Reggie Wayne

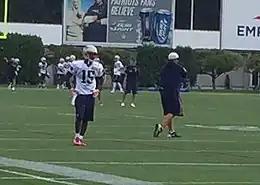
Wayne at practice with the New England Patriots, 2015

On August 24, 2015, Wayne signed a one-year contract with the New England Patriots worth up to $3 million. On September 5, 2015, Wayne requested and was granted his release from the Patriots.